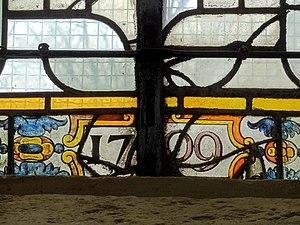
Vitraux de 1709 de l'église Saint-Acceul d'Écouen, dans la nef et la base du clocher.
L'église Saint-Acceul, située à Écouen, dans le Val-d'Oise, est la seule église en France placée sous le vocable de ce saint, mais elle possède une relique d'Andéol du Vivarais qui semble être le patron véritable de l'église. Le chœur et son collatéral ont été édifiés entre 1536 et 1554 pour le compte du connétable Anne de Montmorency, et constituent un ensemble élancé et élégant de style gothique flamboyant. Or, la principale richesse de l'église sont ses vitraux Renaissance du milieu du XVIᵉ siècle, qui ornent toutes les fenêtres du chœur et du collatéral. Aucune autre église du département n'a conservé tous ses vitraux d'origine. D'autre part, le clocher Renaissance est demeuré inachevé, et la basse nef construite à l'économique au début du XVIIIᵉ siècle s'accorde mal avec le chœur. L'église et ses vitraux font l'objet d'un classement précoce aux monuments historiques par liste de 1840, au moment même de l'instauration de ce type de protection. Dans ce contexte, la façade principale jusque-là provisoire est construite en 1854 selon un projet du siècle précédent resté sans suite.